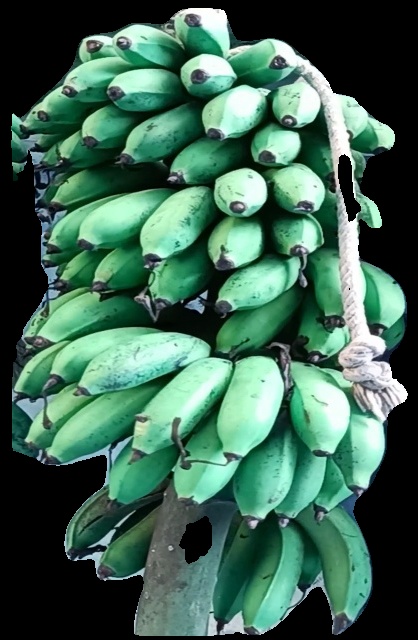
Variety: rasbale
Grade: grade2